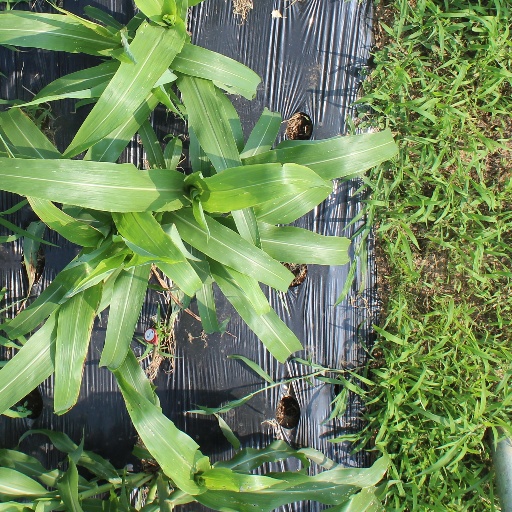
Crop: sorghum